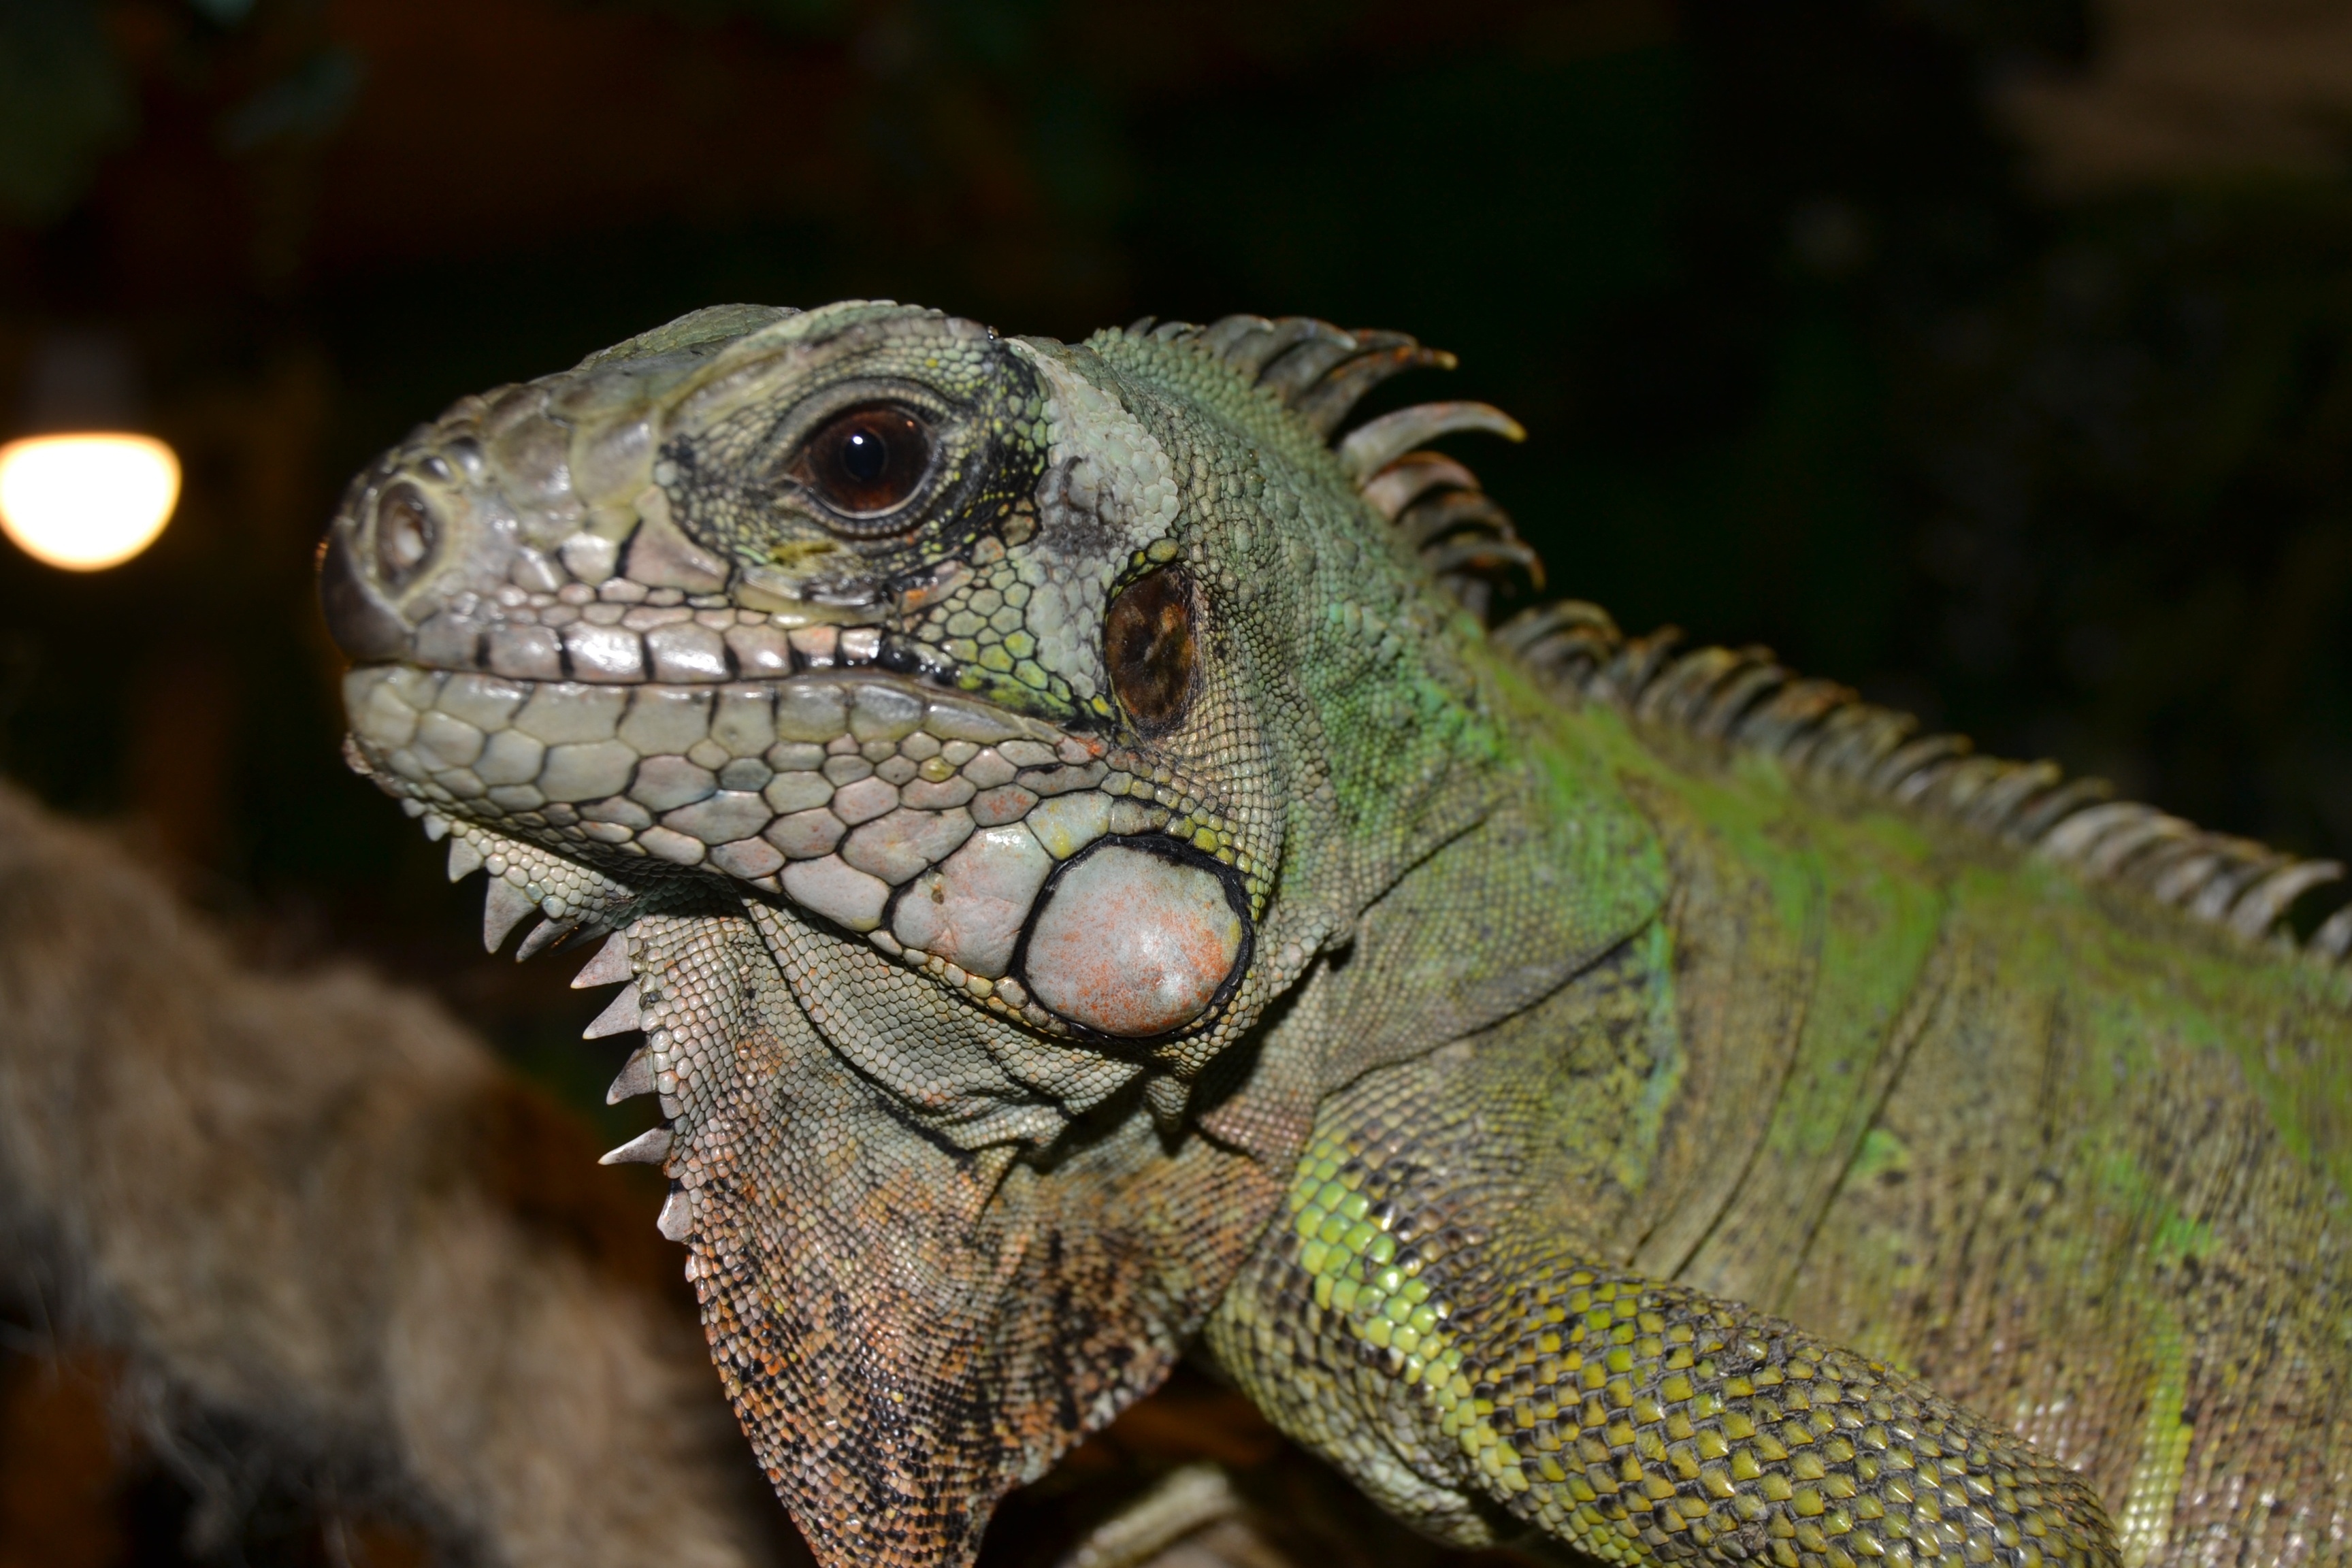
animal, wildlife, green, reptile, close, iguana, fauna, lizard, green lizard, close up, chameleon, vertebrate, creature, terrarium, iguania, lacerta, agamidae, agama, scaled reptile, lacertidae, african chameleon